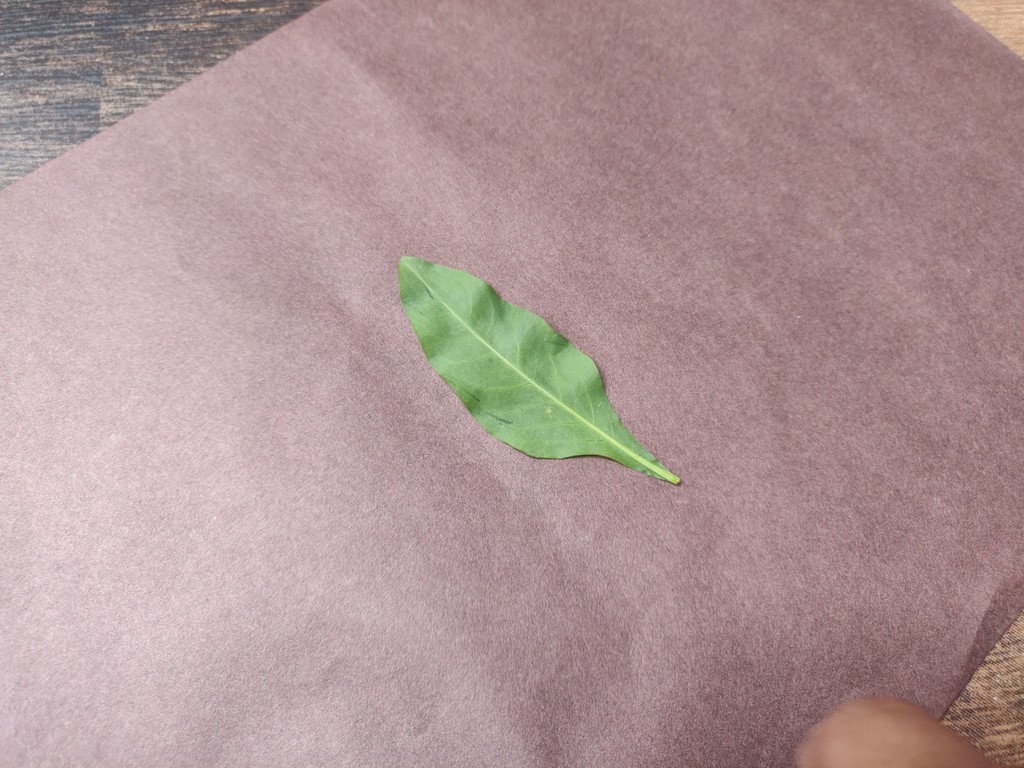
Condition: Healthy
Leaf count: single
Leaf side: back